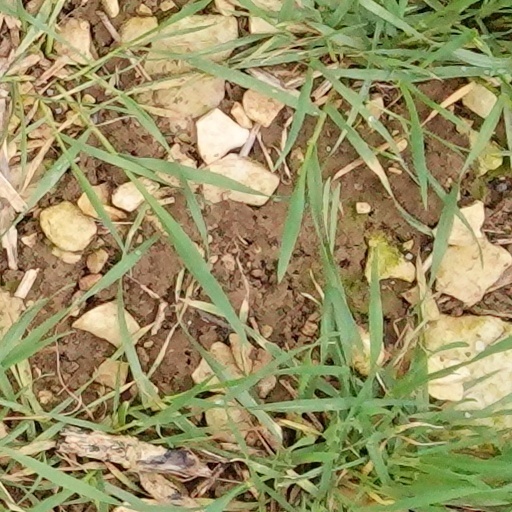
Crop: wheat